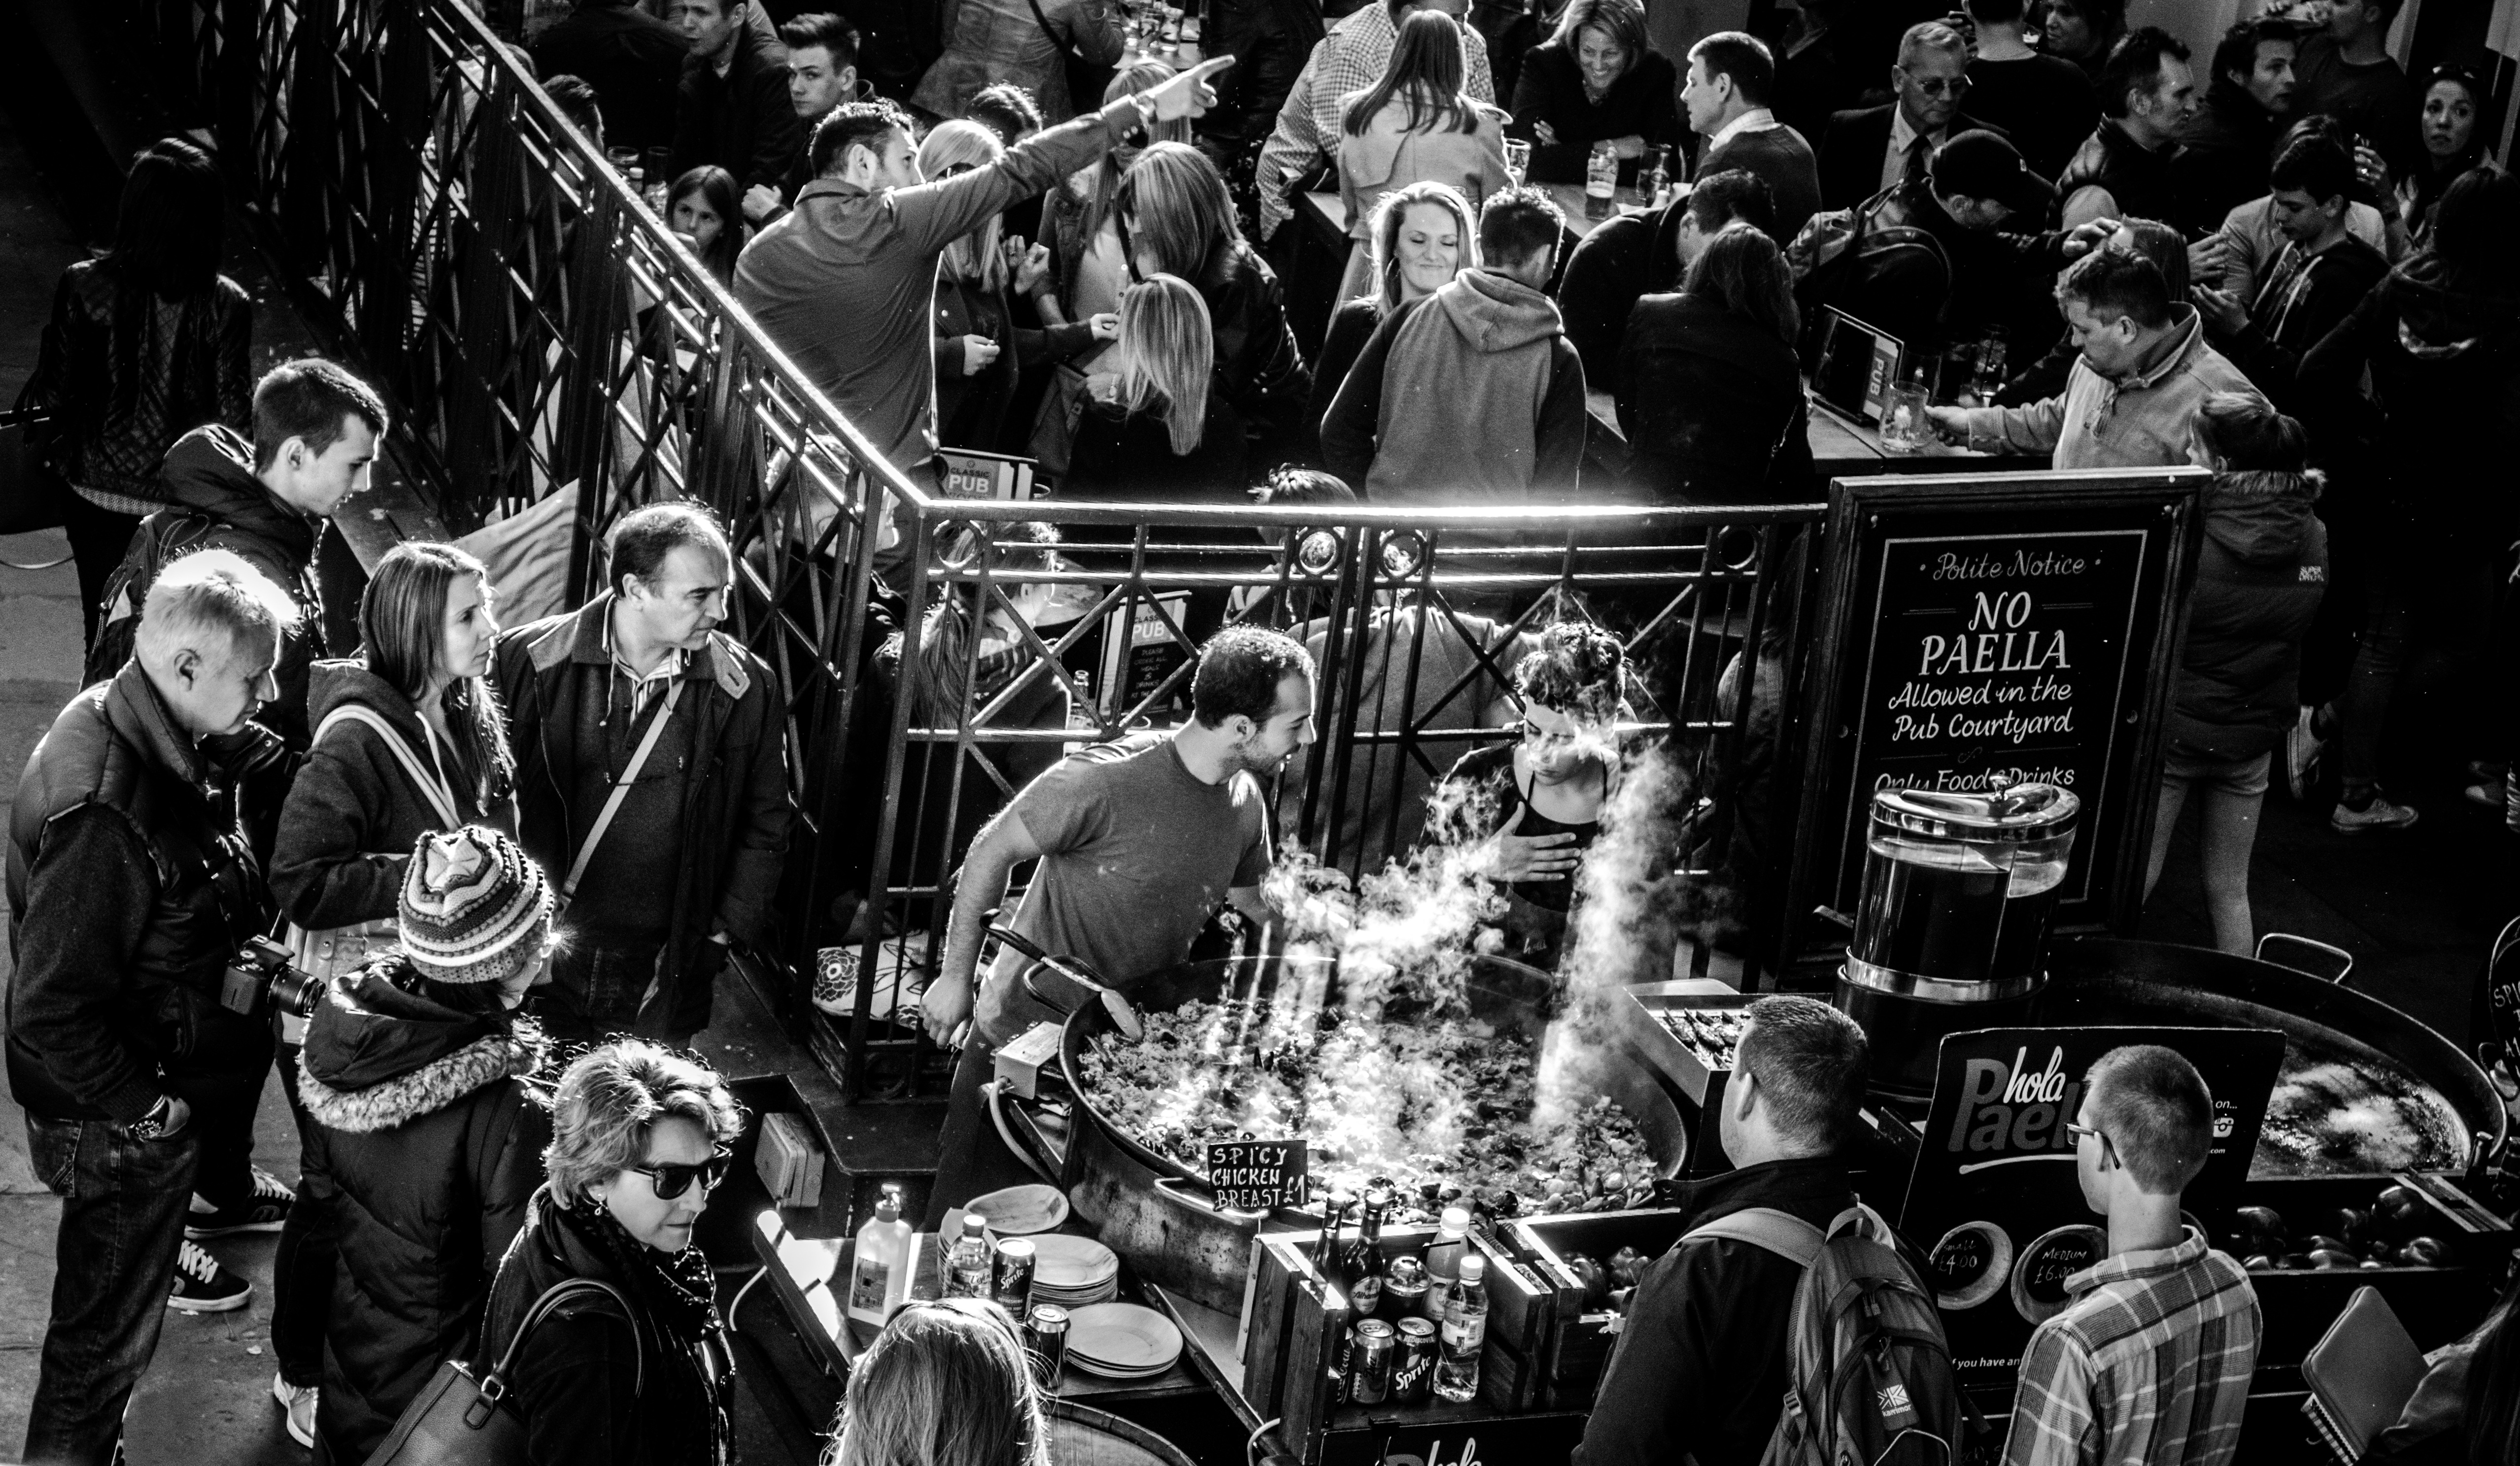
black and white, people, crowd, audience, musician, monochrome, orchestra, monochrome photography